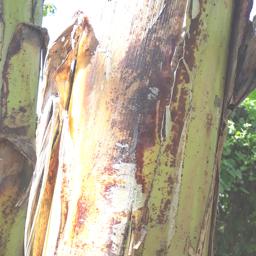
Label: PSEUDOSTEM WEEVIL